India–Nepal relations

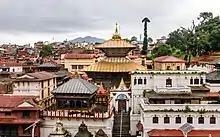
Lord Shiva's Pashupatinath Temple in Nepal

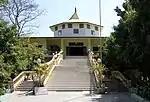
Indian Buddhist Temple in Lumbini, Nepal

The Treaty of Trade and Commerce between the two countries was ratified in October 1950, wherein India acknowledged Nepal's right to import and export commodities through the Indian territories and ports. As per the treaty, customs duties could not be levied on commodities that were in transit through India.